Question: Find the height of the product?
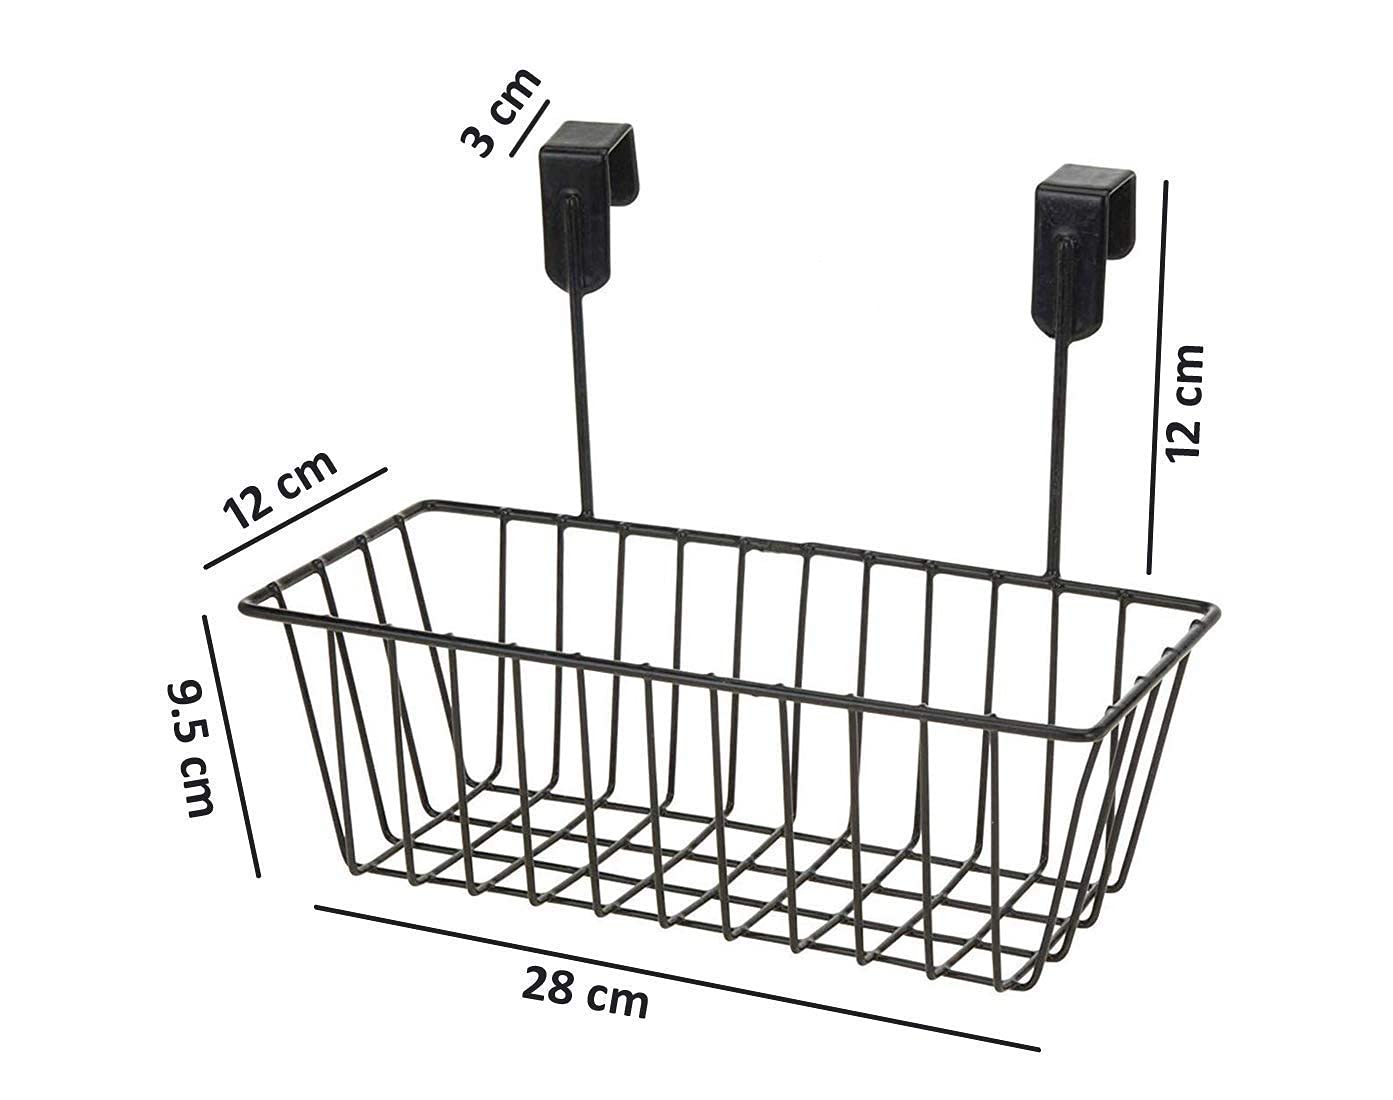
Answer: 9.5 centimetre